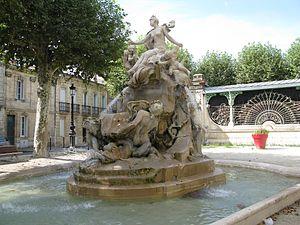
Vue droite de la fontaine centrale de la place Amédée-Larrieu
Amédée Larrieu est un viticulteur et homme politique français né le 1ᵉʳ février 1807 à Brest et décédé le 30 septembre 1873 à Paris.